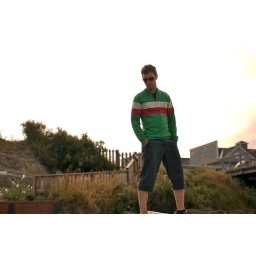
Me standing on a rock in the water on Lopez.